1992 in Israel

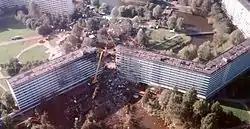
Aftermath of the Bijlmerramp disaster

The most prominent events related to the Israeli–Palestinian conflict which occurred during 1992 include: